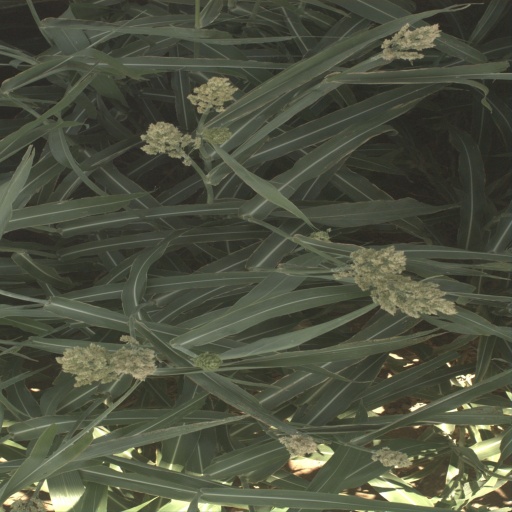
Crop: sorghum